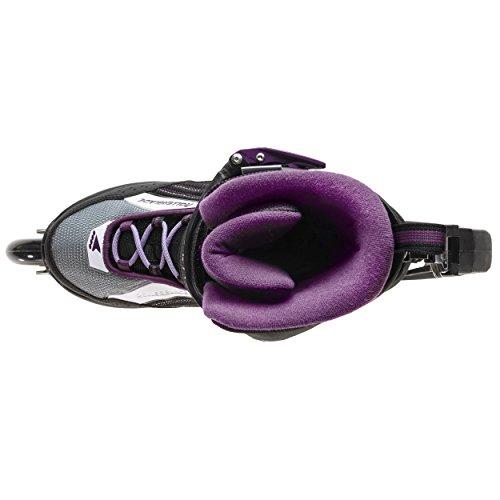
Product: Rollerblade Macroblade 80 ABT Women's Adult Fitness Inline Skate, Black and Purple, Performance Inline Skates
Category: Sports & Outdoors | Outdoor Recreation | Skates, Skateboards & Scooters | Inline & Roller Skating | Inline Skates
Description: Great Condition.
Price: $249.99
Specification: Shipping Information: View shipping rates and policies|ASIN: B073QQSCJC|    #126    in Inline Skates